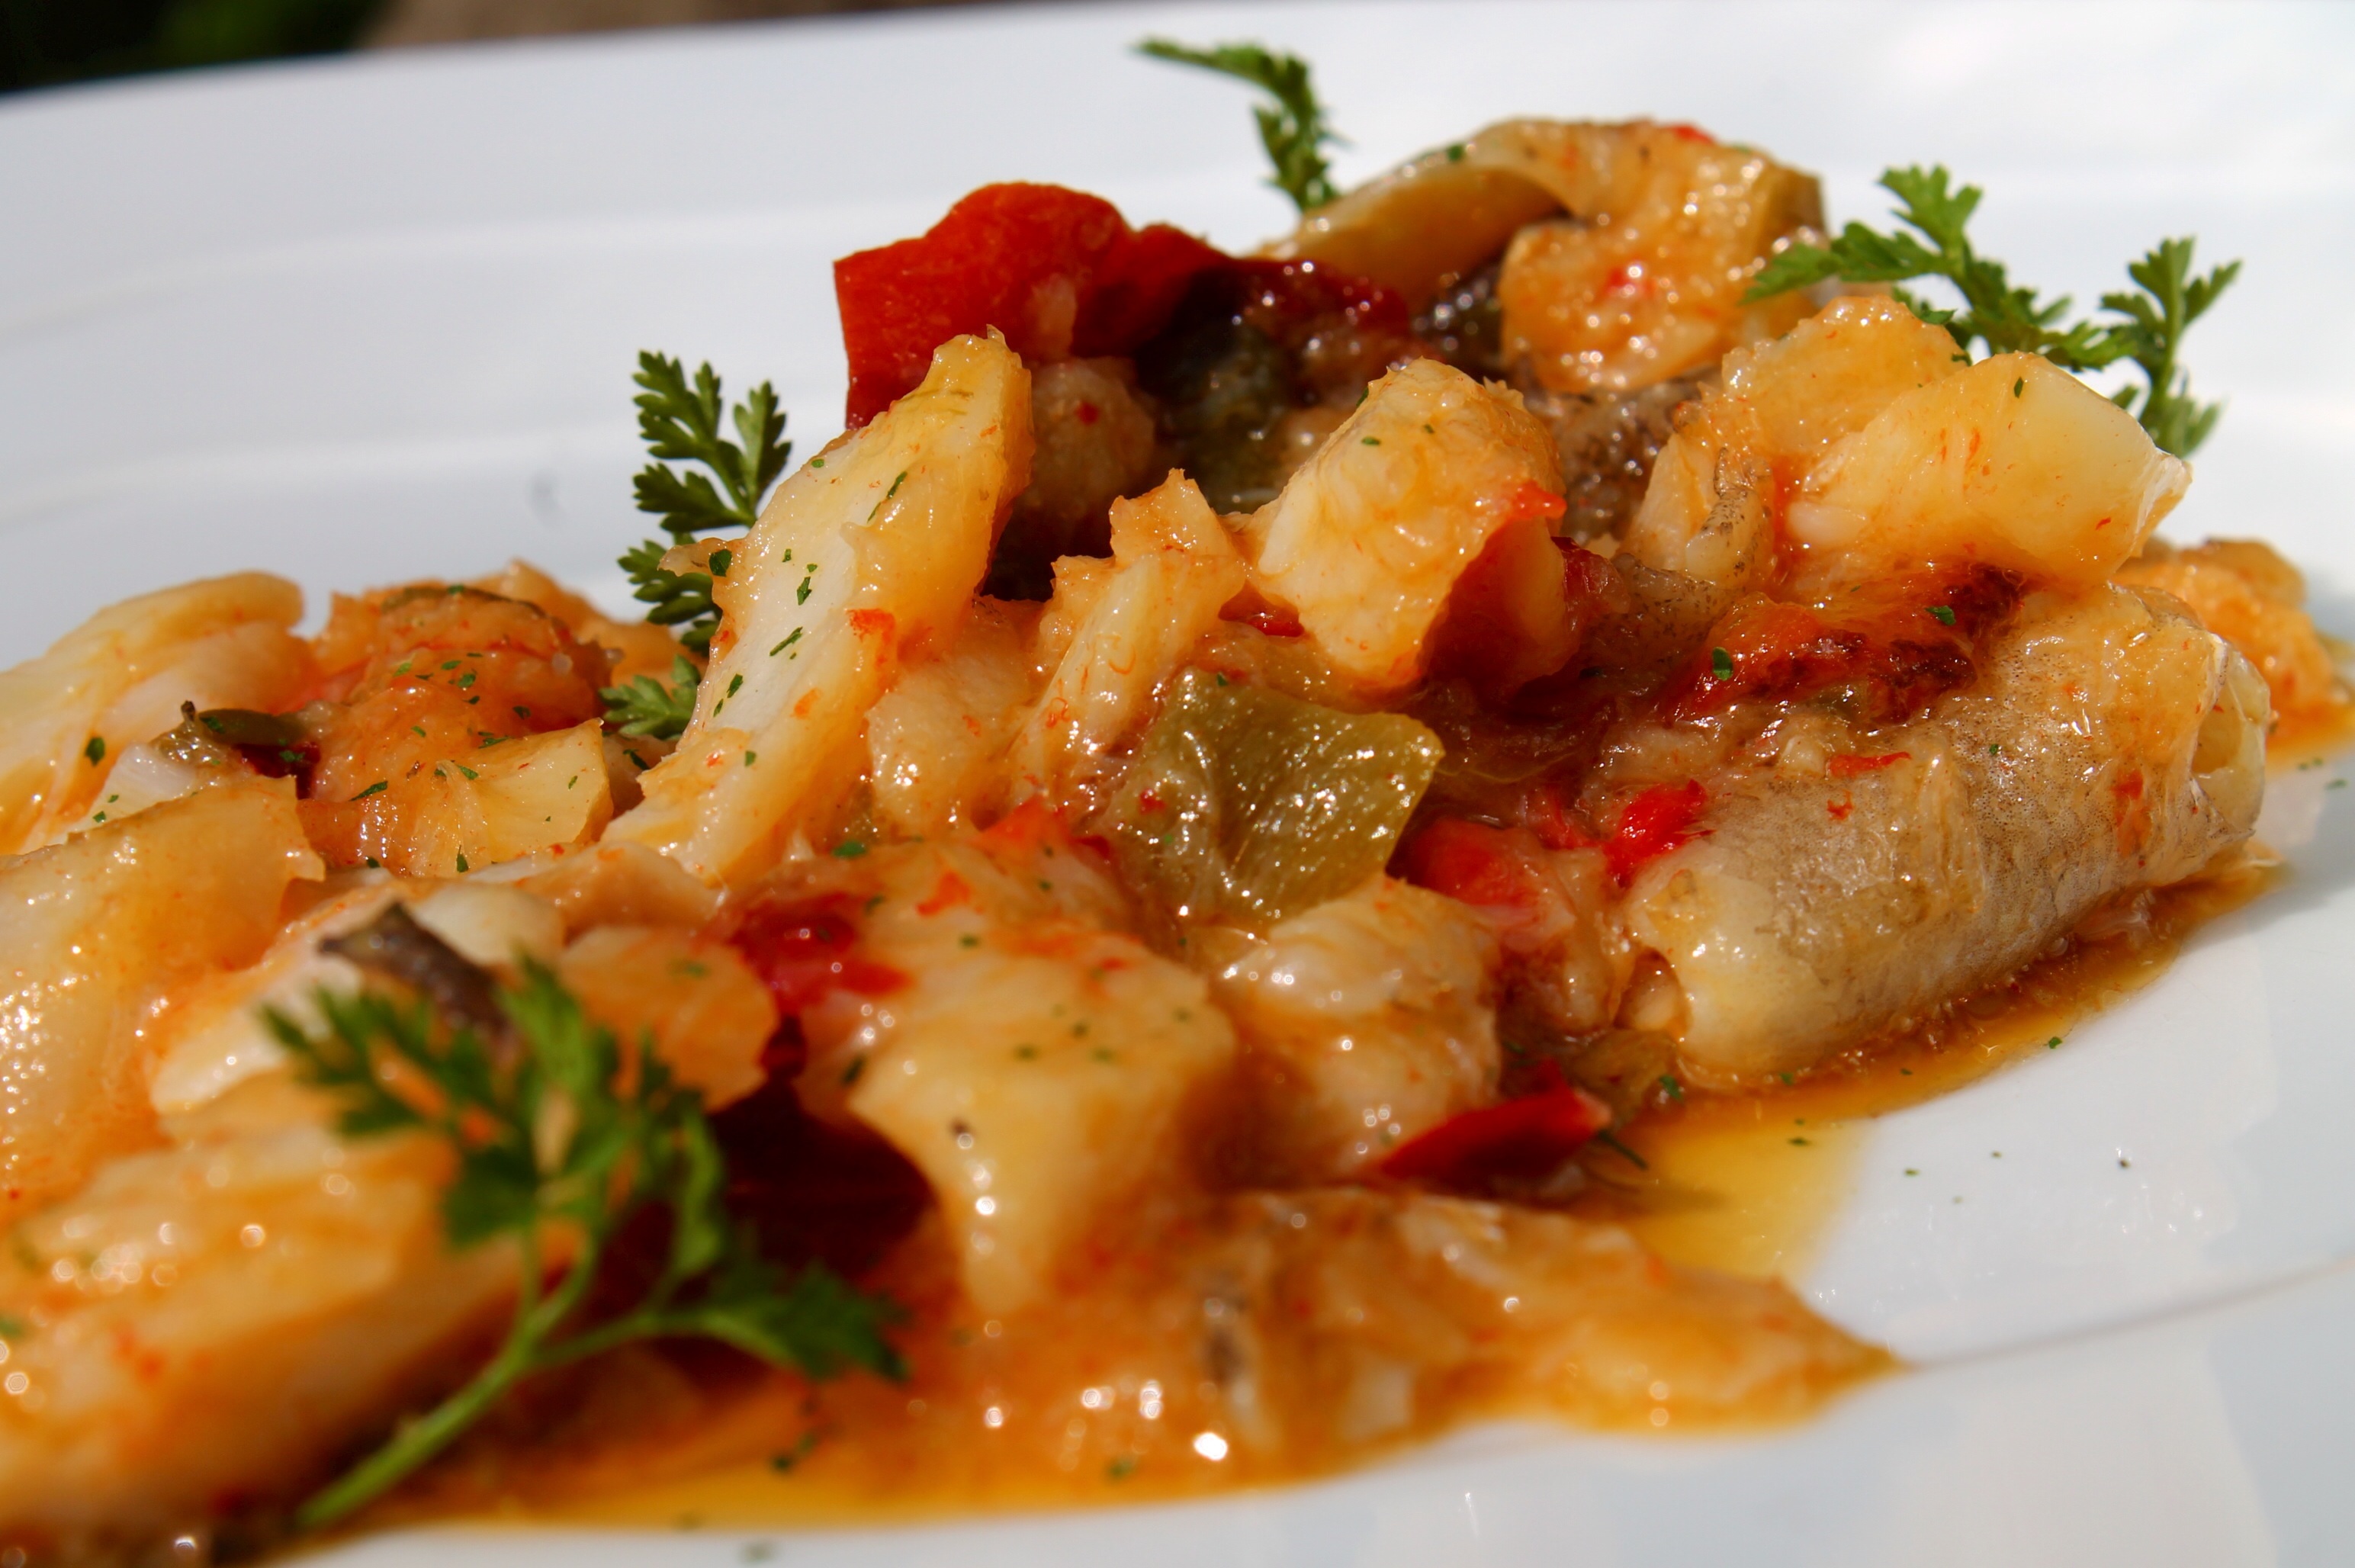
restaurant, dish, food, produce, vegetable, seafood, fish, cuisine, stew, cod, thai food, ajoarriero